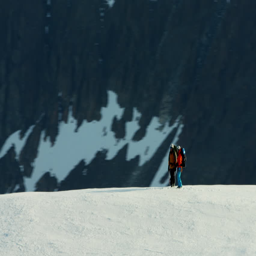
aerial view of climbers crossing a snow covered mountain range